Question: Please indicate a possible affordance area of the bottle that can be used for holding
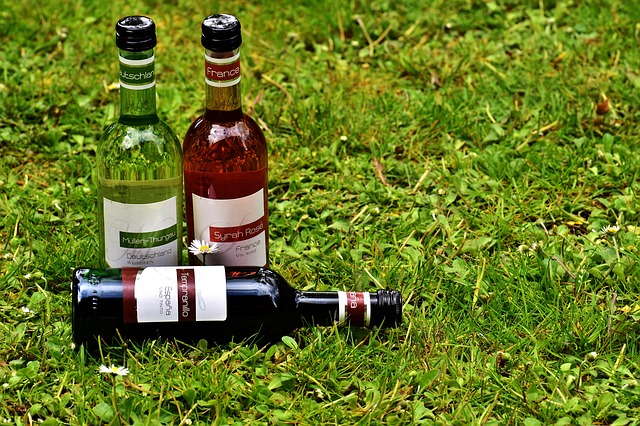
Answer: [318, 287, 400, 330]